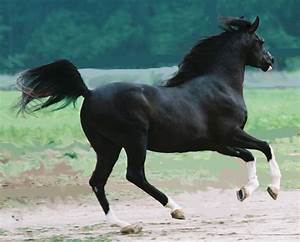
Label: cavallo